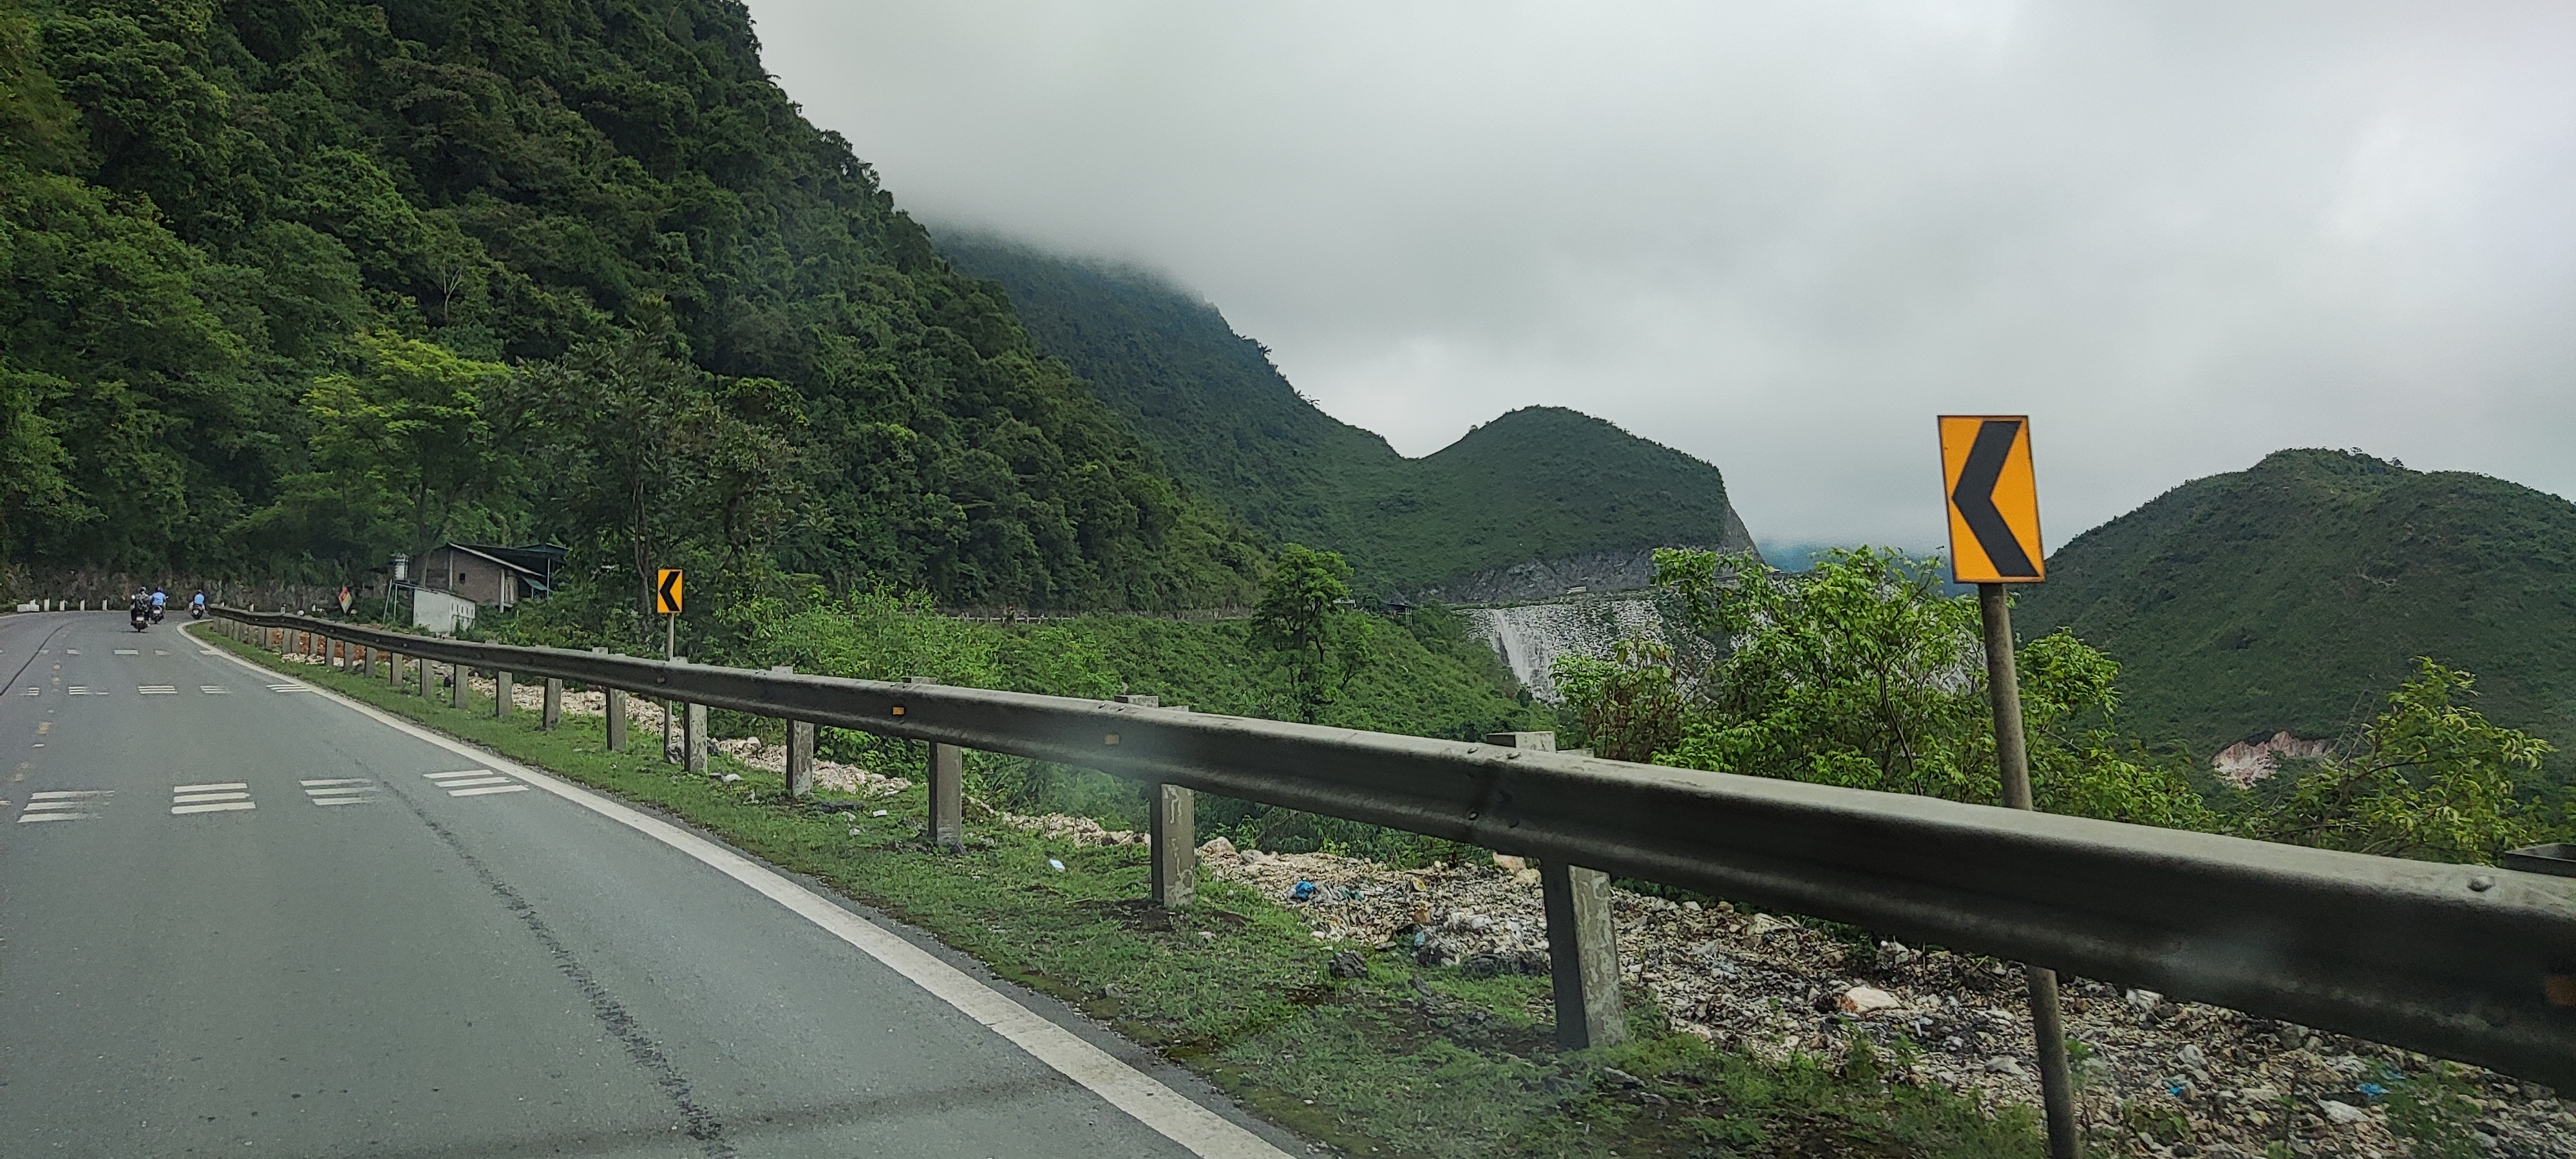
user: text: Thanh chắn đường trong hình có màu gì?
assistant: text: Màu xám/đen

user: text: Có bao nhiêu biển báo giao thông màu vàng trong hình?
assistant: text: Hai

user: text: Phương tiện giao thông chính di chuyển trên đường trong hình là gì?
assistant: text: Phương tiện giao thông chính di chuyển trên đường trong hình là xe máy. Con đường này rất giống với các cung đường đèo núi phổ biến ở miền Bắc Việt Nam, thường được phượt thủ sử dụng.

user: text: Dựa vào hình ảnh, môi trường ven đường đang phải đối mặt với vấn đề gì?
assistant: text: Môi trường ven đường đang phải đối mặt với vấn đề rác thải (chai nhựa, túi nilon) bị vứt bừa bãi gần thanh chắn an toàn.